Years of Lead (Italy)

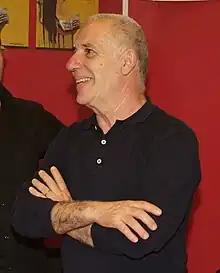
Renato Curcio in 2008

The Victor Emmanuel II Monument, the Banca Nazionale del Lavoro in Rome and the Banca Commerciale Italiana and the Banca Nazionale dell'Agricoltura in Milan were bombed in December.